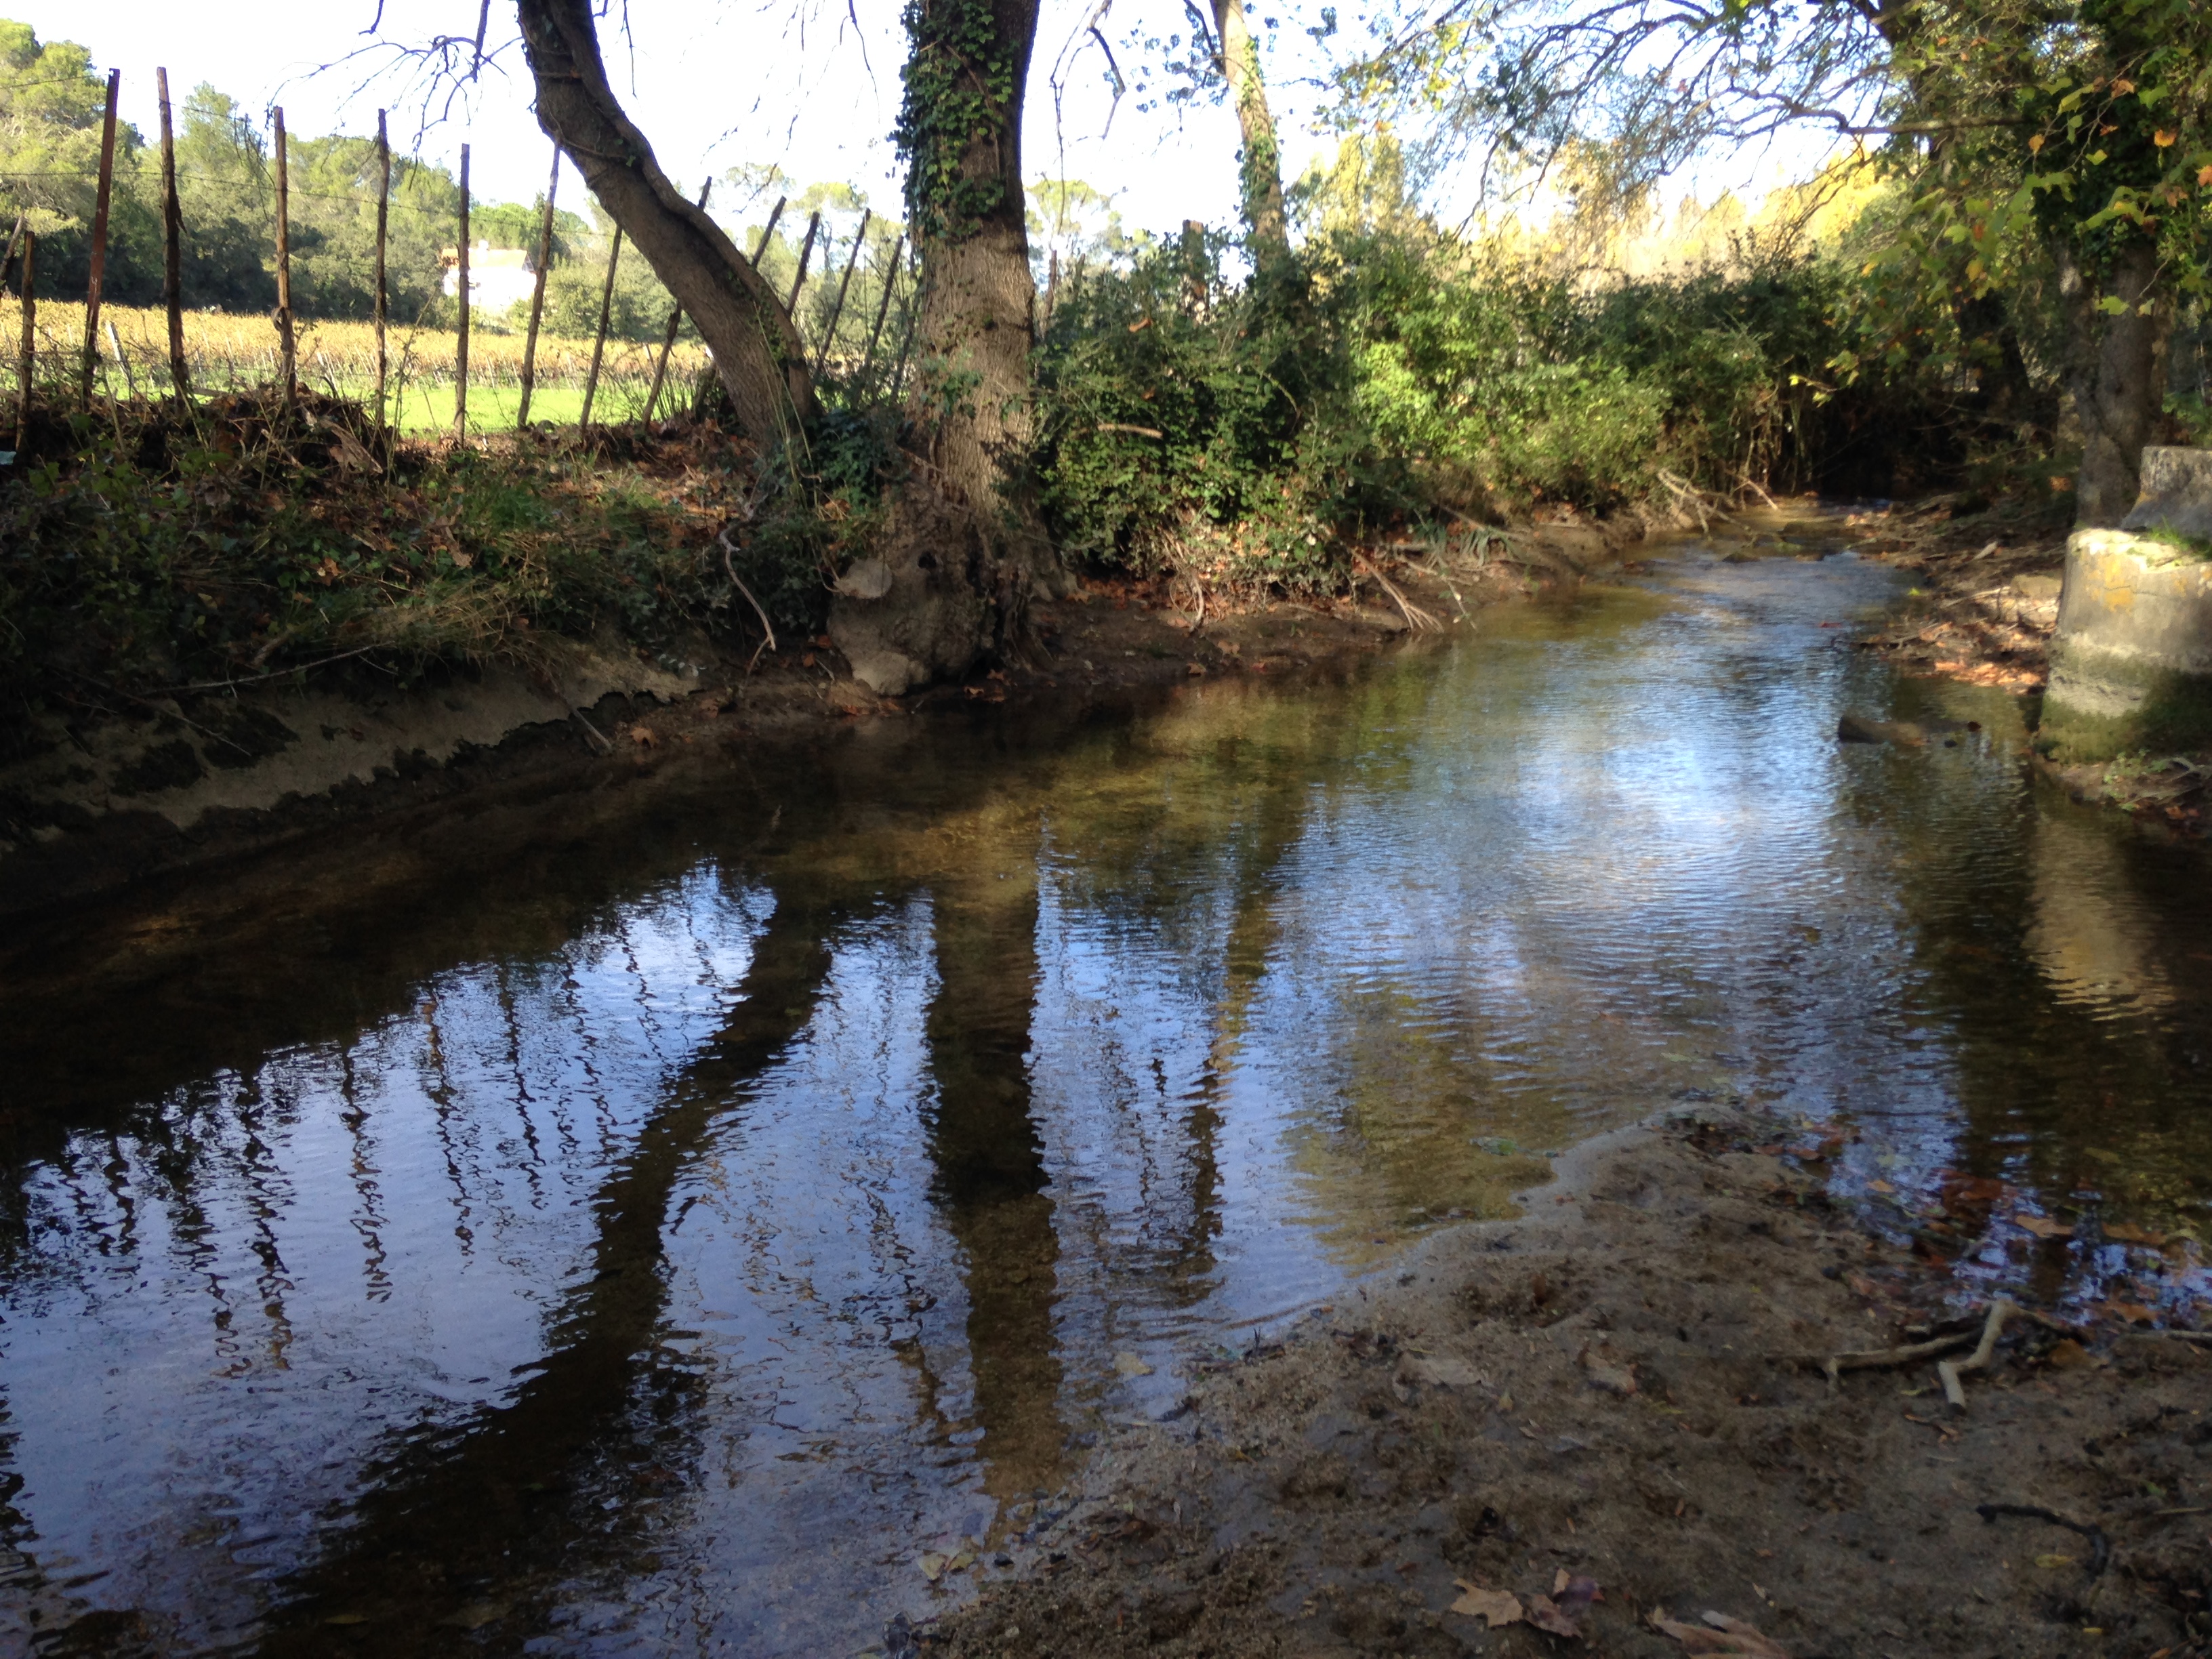
tree, water, creek, swamp, river, pond, france, europe, stream, reflection, autumn, waterway, body of water, wetland, woodland, languedocroussillon, gard, carrires, calcaires, vidourle, tailles, sommirois, ruisseau, lavoirs, watercourse, fish pond